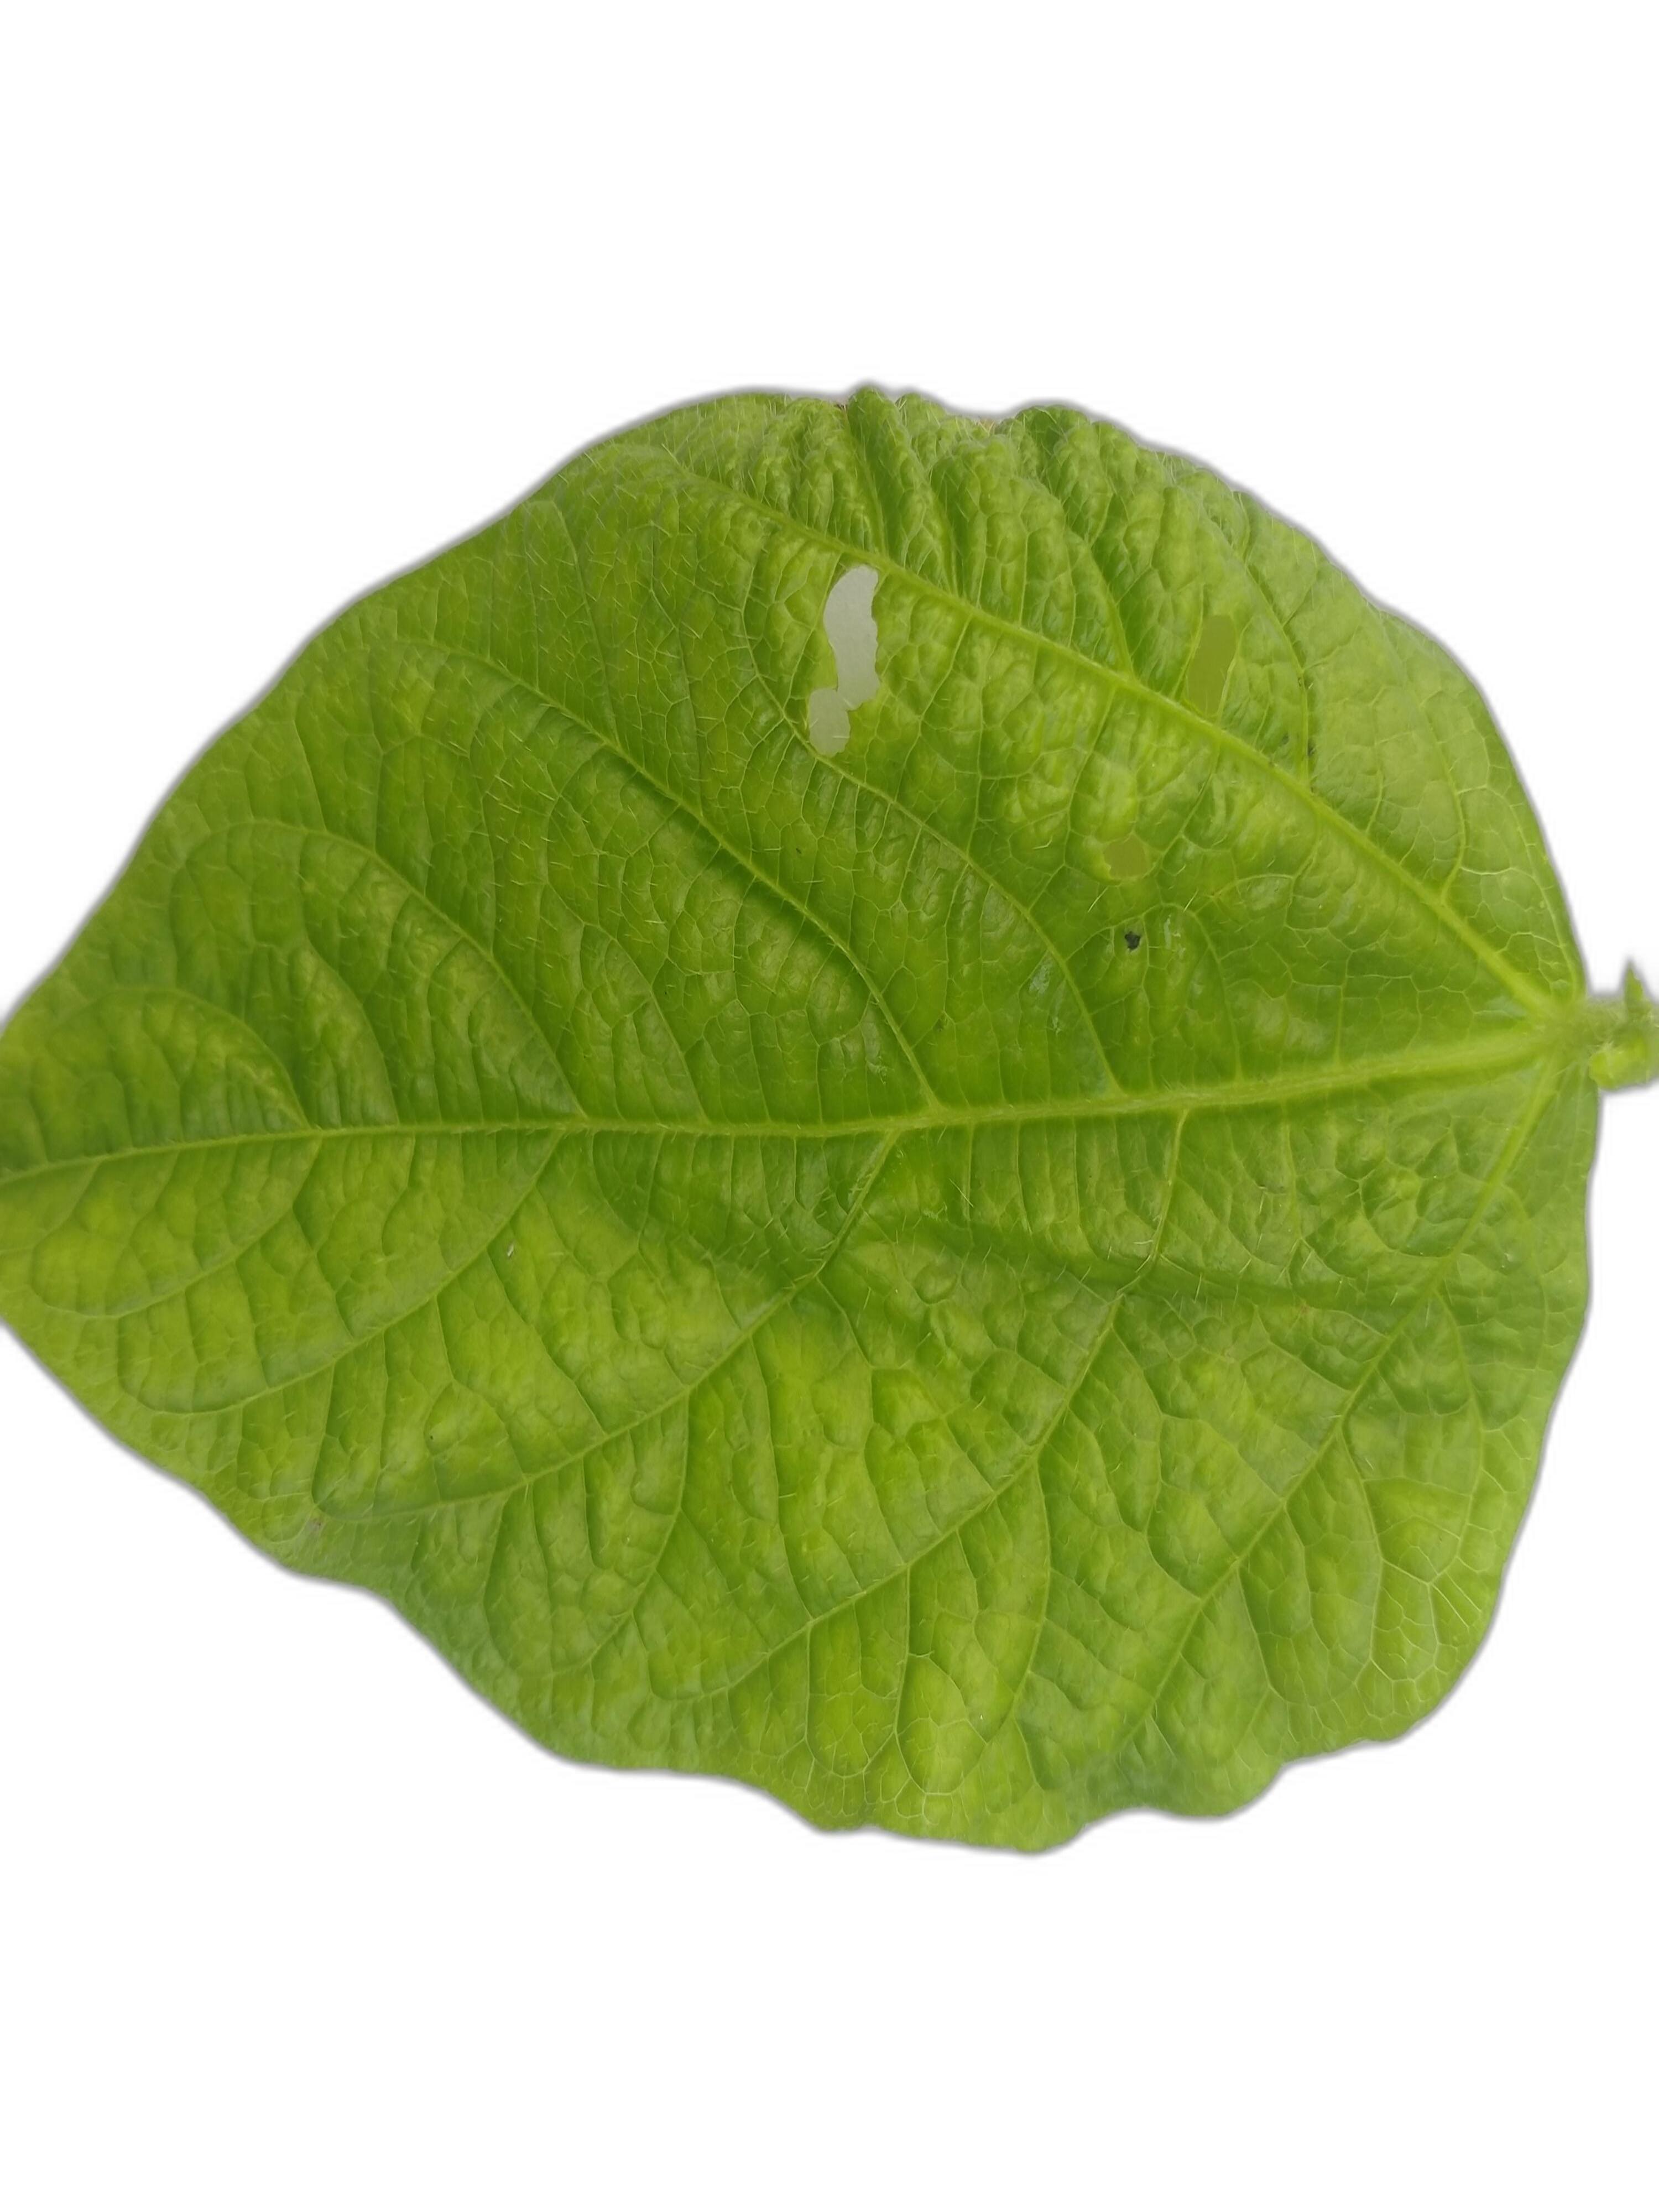
Label: Leaf Crinkle